Yellow-faced honeyeater

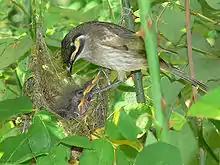
Three chicks are raised in a flimsy nest in a garden shrub.

The yellow-faced honeyeater breeds in monogamous pairs in a breeding season that extends from July to March, with migrating birds nesting later than sedentary birds. They nest solitarily in all-purpose territories that both parents defend against conspecifics and other species including thornbills, spinebills and silvereyes, although the male is involved in more aggressive interactions than the female. Within a breeding season, females lay two or three clutches of eggs, re-nesting with the same partner in the same territory. Banded birds have been identified in the same territory for periods of up to five years.